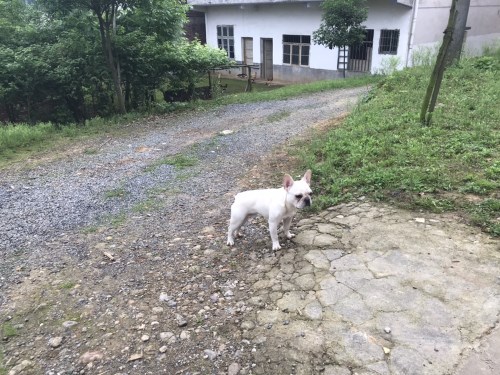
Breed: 1121-n000002-French_bulldog